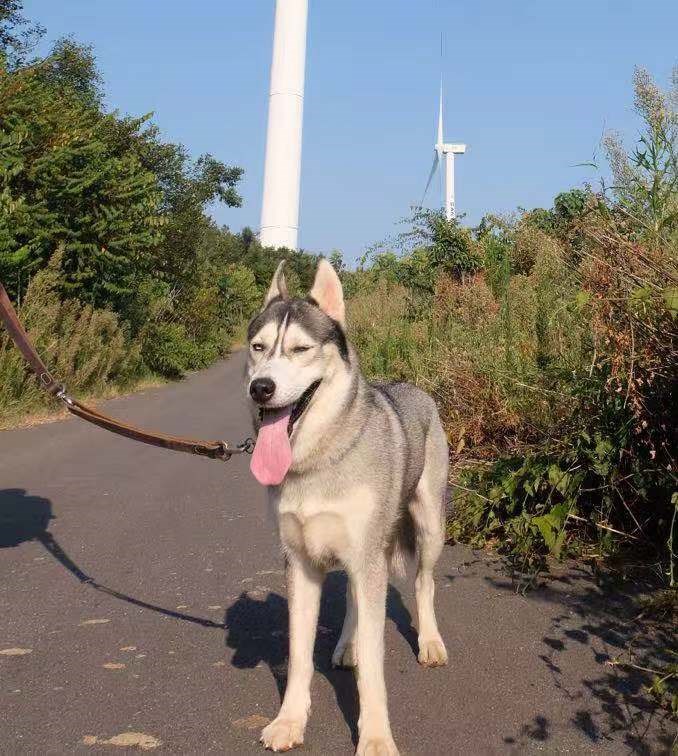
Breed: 1160-n000003-Siberian_husky